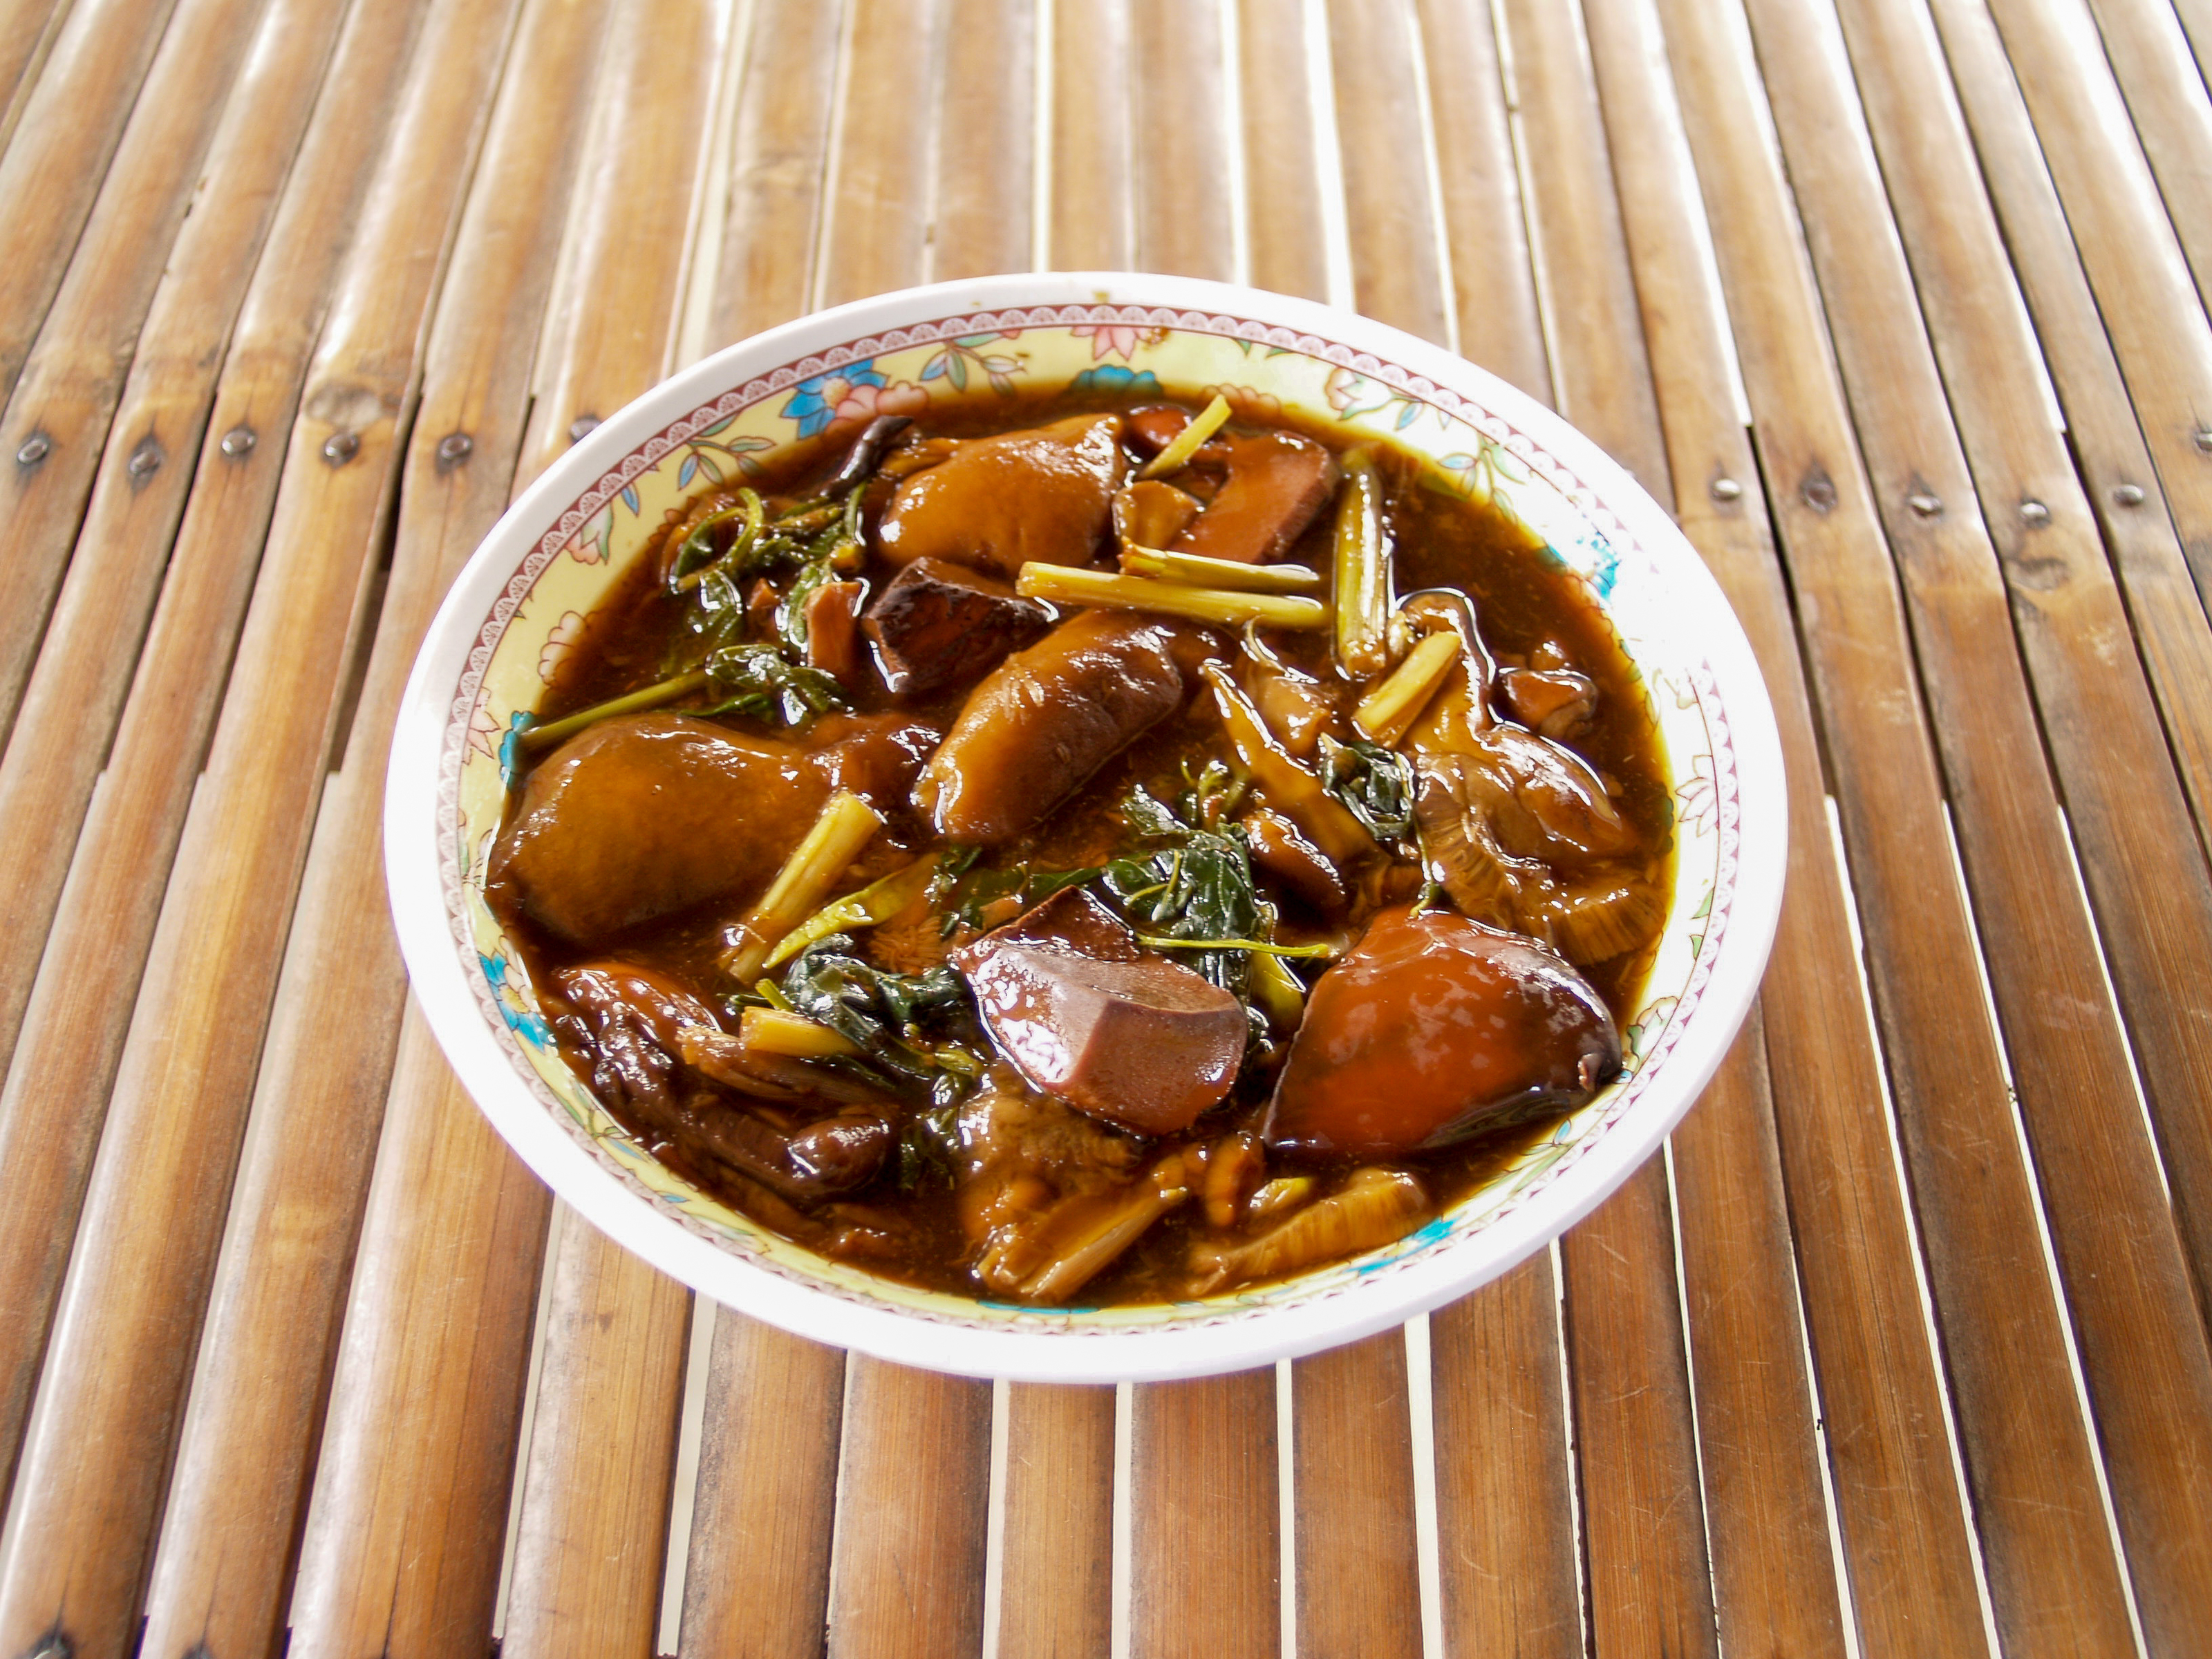
thai, spicy, cuisine, food, vegetable, chili, salad, sauce, rice, restaurant, herb, gourmet, delicious, dish, healthy, pepper, dinner, thailand, plate, ingredient, hot, curry, asia, meal, asian, lunch, recipe, fried, onion, cooking, stew, gravy, asian food, gumbo, thai food, chinese food, irish stew, kare kare